Saskatchewan Highway 5

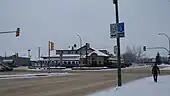
Sk Hwy 5 ends signage at the junction of 5 and 16 in Saskatoon as of Aug 5, 1976.

Travel along the Provincial Highway 5 before the 1940s would have been traveling on the "square" following the township road allowances, barbed wire fencing and rail lines. As the surveyed township roads were the easiest to travel, the first highway was designed on 90-degree, right-angle corners as the distance traversed the prairie along range roads and township roads. 1926 Saskatchewan map